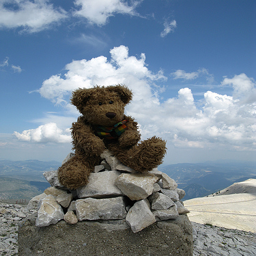
A teddy bear that has been placed on a pile of rocks.
A brown bear on rocks with cloudy sky in background?
a teddy bear on top of a pile of rocks on a mountain
A stuffed bear that is sitting on top of a rock.
A teddy bear sitting on a pile of rocks on top of a mountain.